Non-orthogonal frequency-division multiplexing

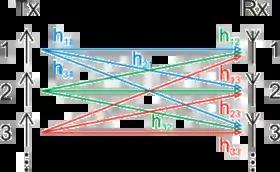
N-OFDM+MIMO system model

The combination N-OFDM and MIMO technology is similar to OFDM. To the building of MIMO system can be used digital antenna array as transmitter and receiver of N-OFDM signals.